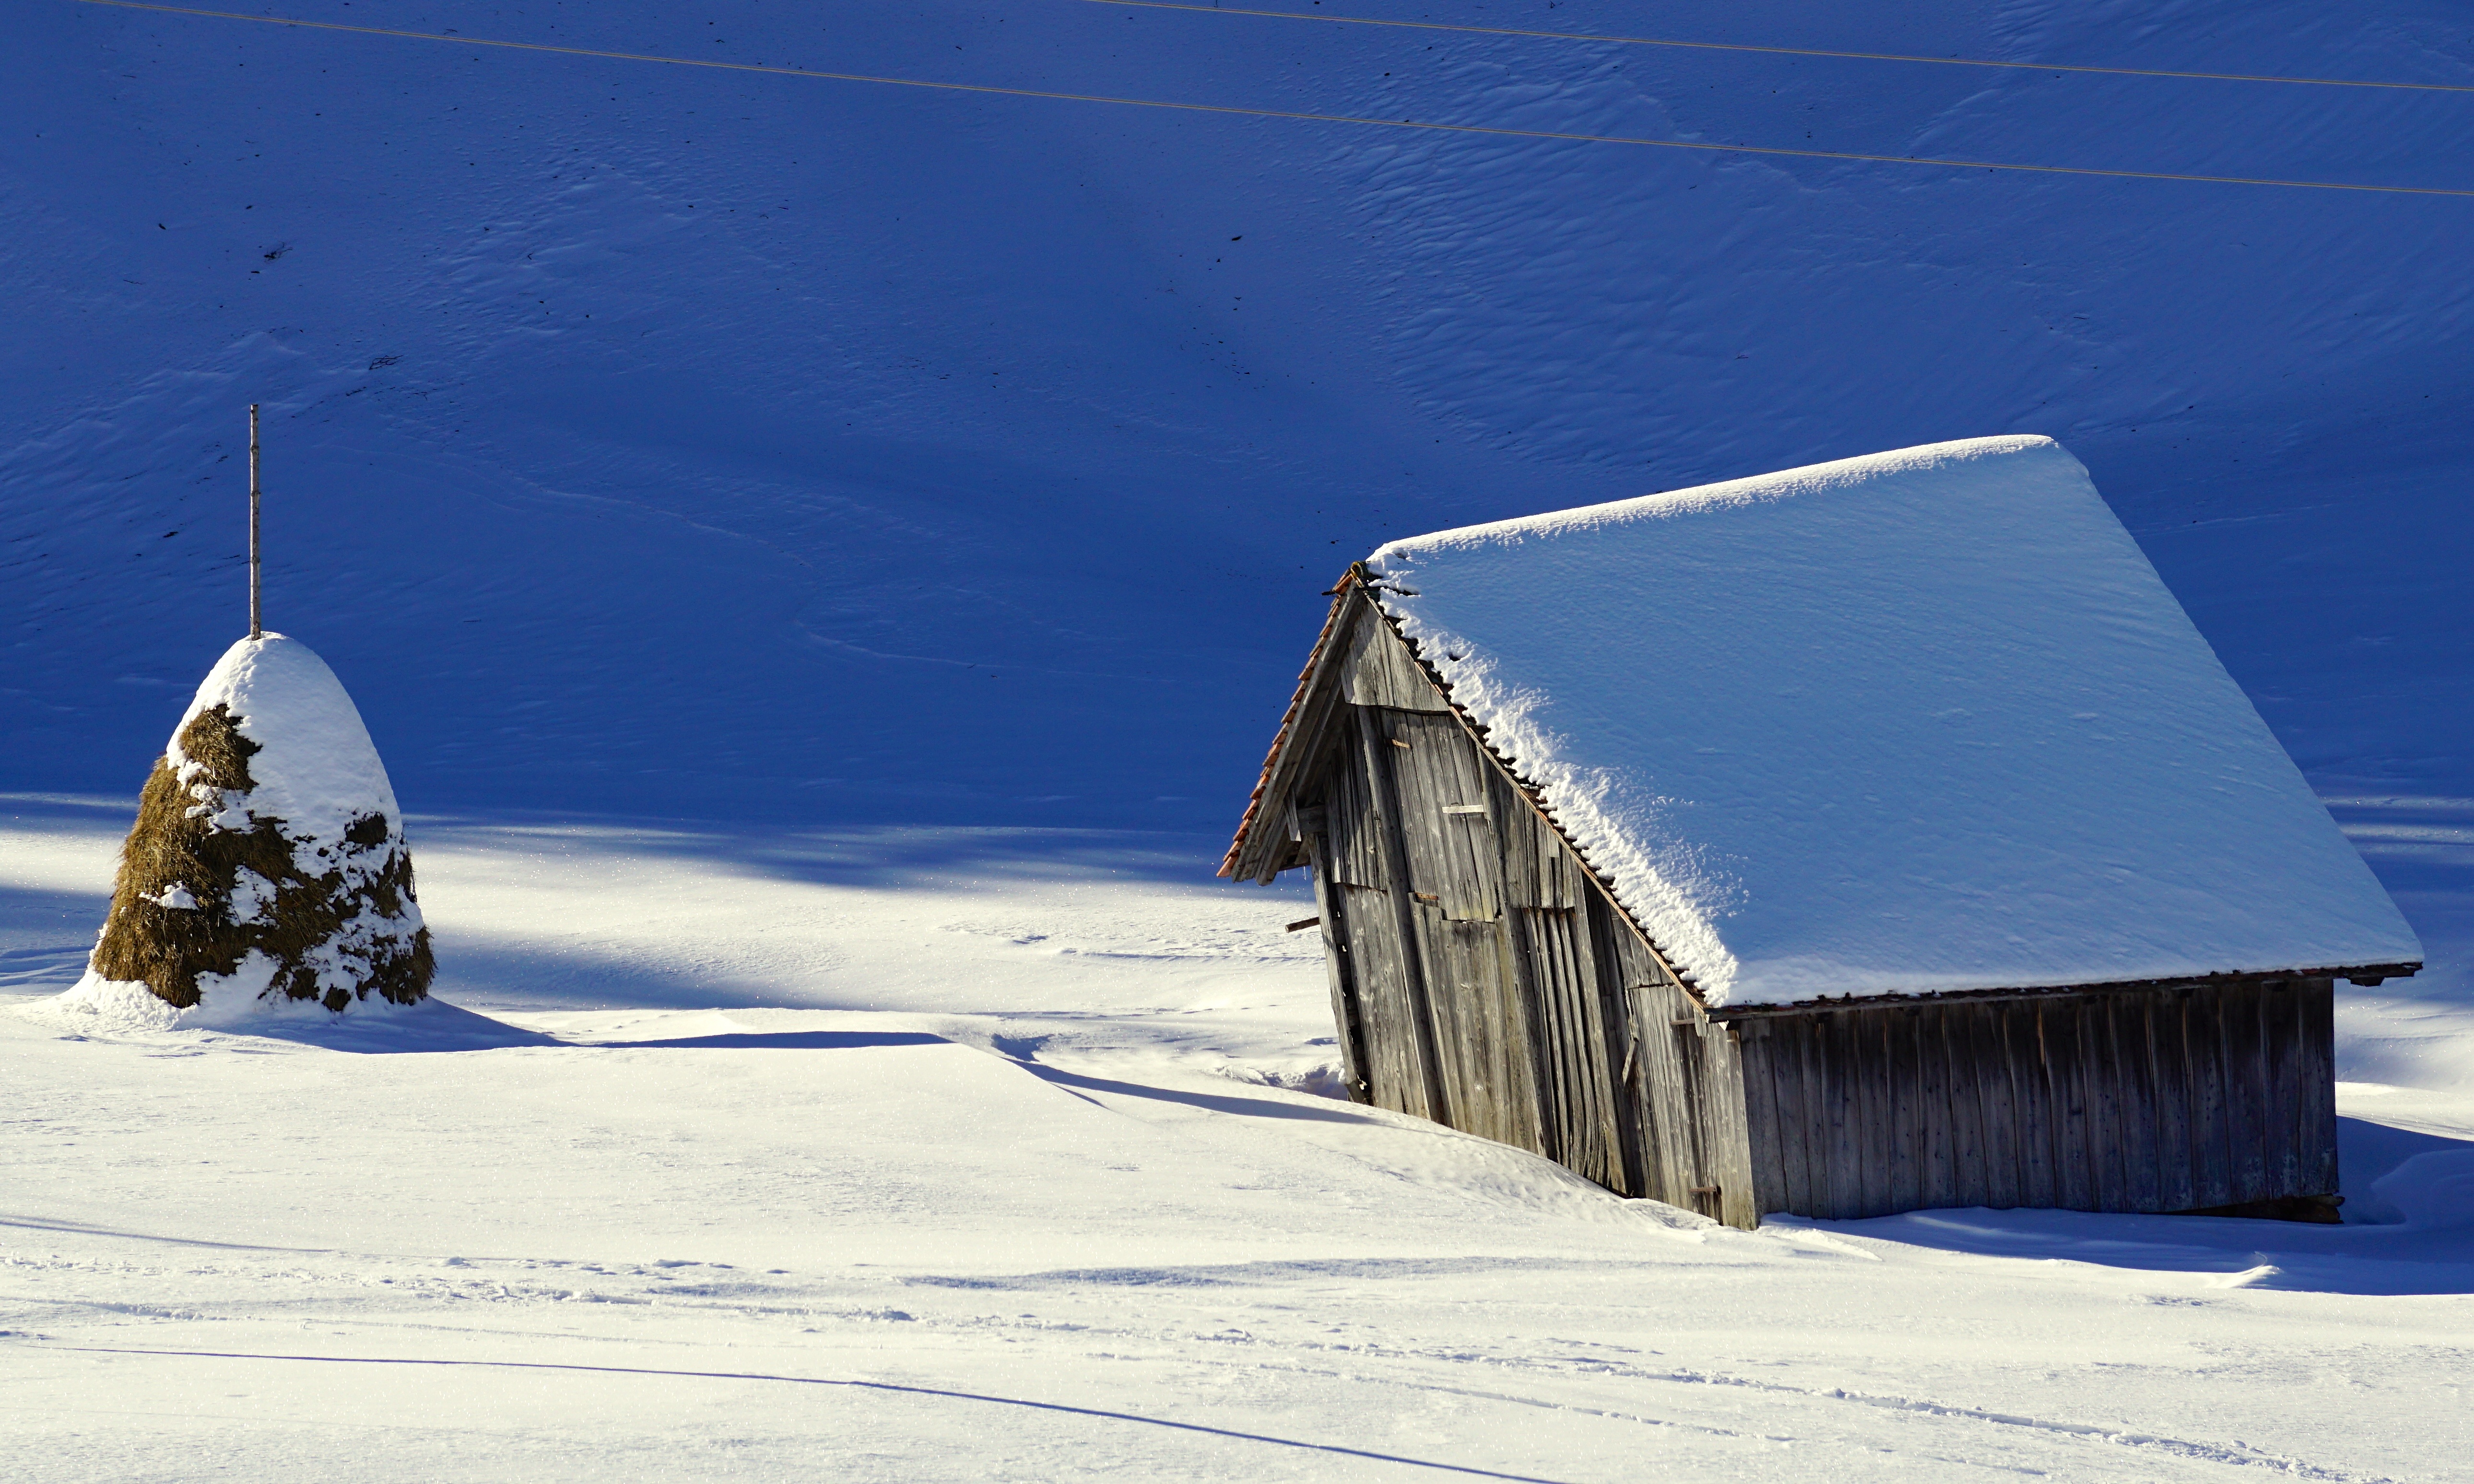
landscape, nature, forest, mountain, snow, winter, wood, white, hay, sunlight, roof, old, barn, atmosphere, hut, idyllic, ice, rural, vehicle, weather, brown, blue, rest, decay, arctic, scale, haystack, season, weathered, trees, winter sport, still, log cabin, mood, hunting, idyll, piste, shadow play, hispanic, askew, ski equipment, atmosphere of earth